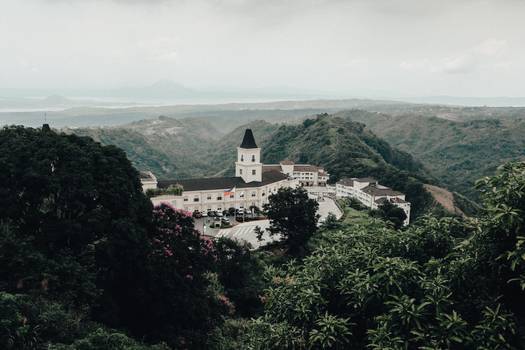
Label: No Watermark